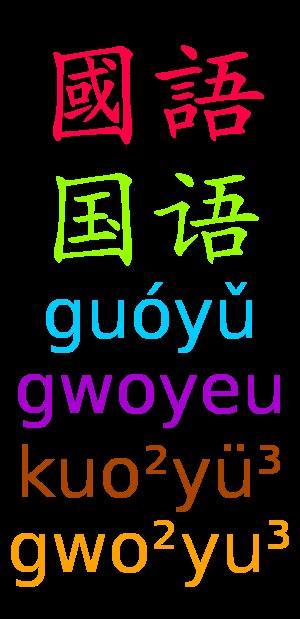
La romanisation des langues chinoises est l'utilisation de l'alphabet latin pour écrire la langue chinoise. Le chinois est écrit avec les caractères chinois depuis environ 1 500 av. J.-C. L'écriture chinoise ne rend pas directement la prononciation de la langue.
La translittération est l'opération qui consiste à substituer à chaque graphème d'un système d'écriture un graphème ou un groupe de graphèmes d'un autre système, indépendamment de la prononciation. Elle dépend donc du système d'écriture cible, mais pas de la langue source.